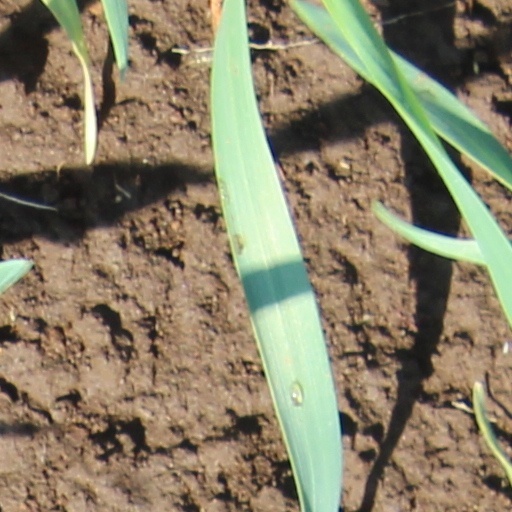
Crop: wheat